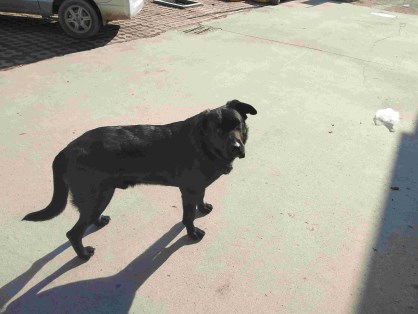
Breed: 3580-n000122-Labrador_retriever